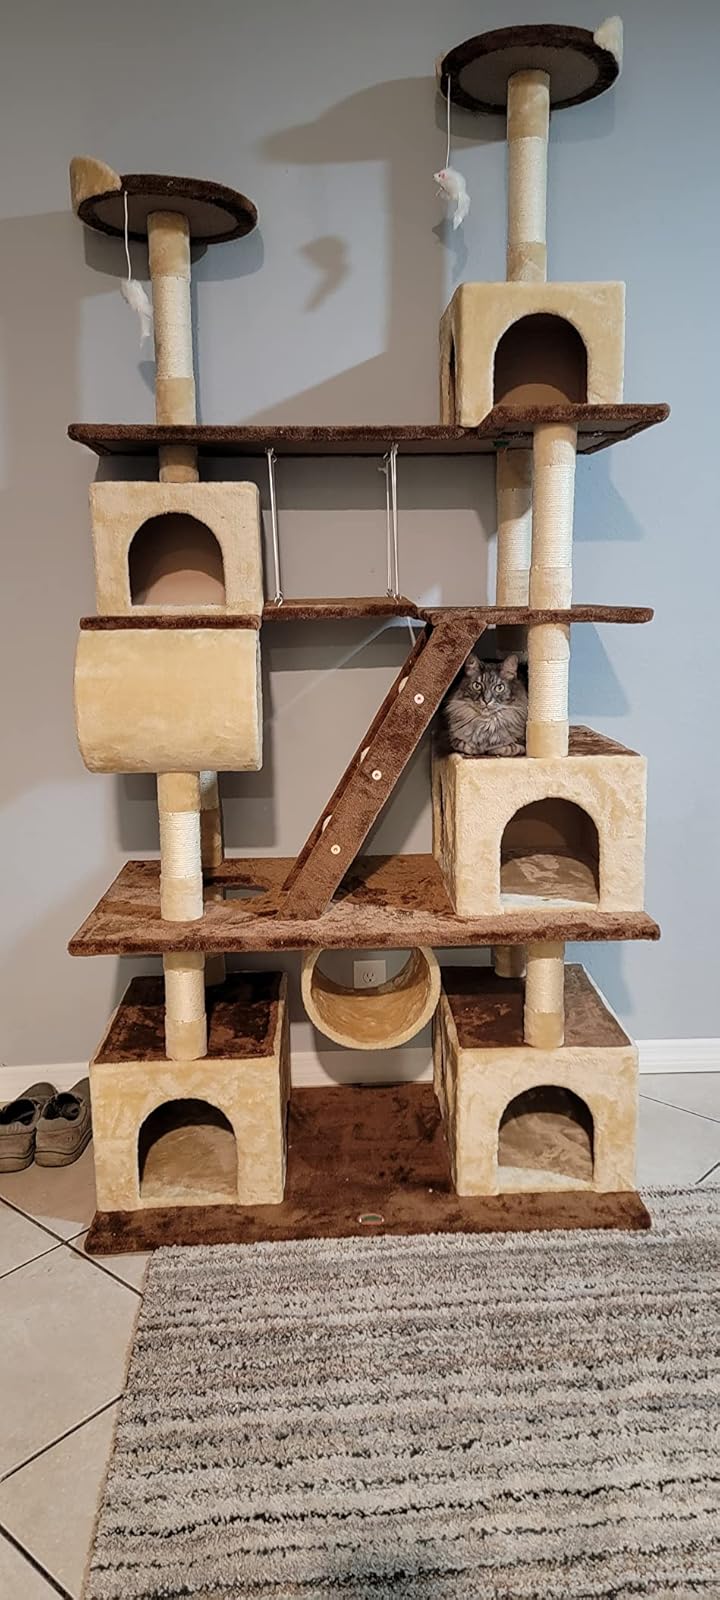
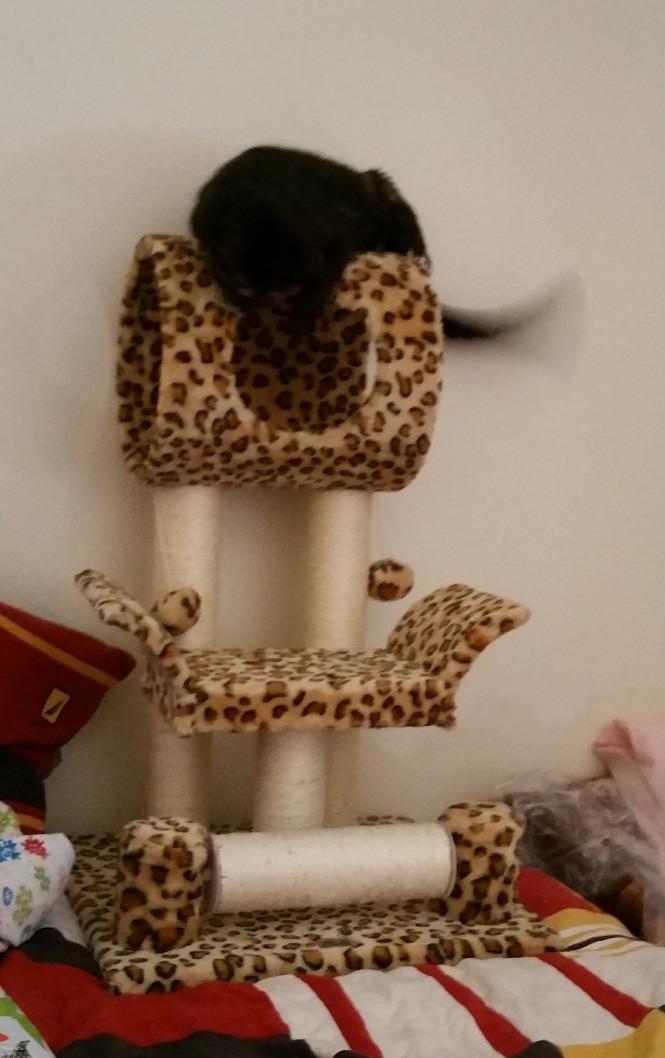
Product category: items_cat tree
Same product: no